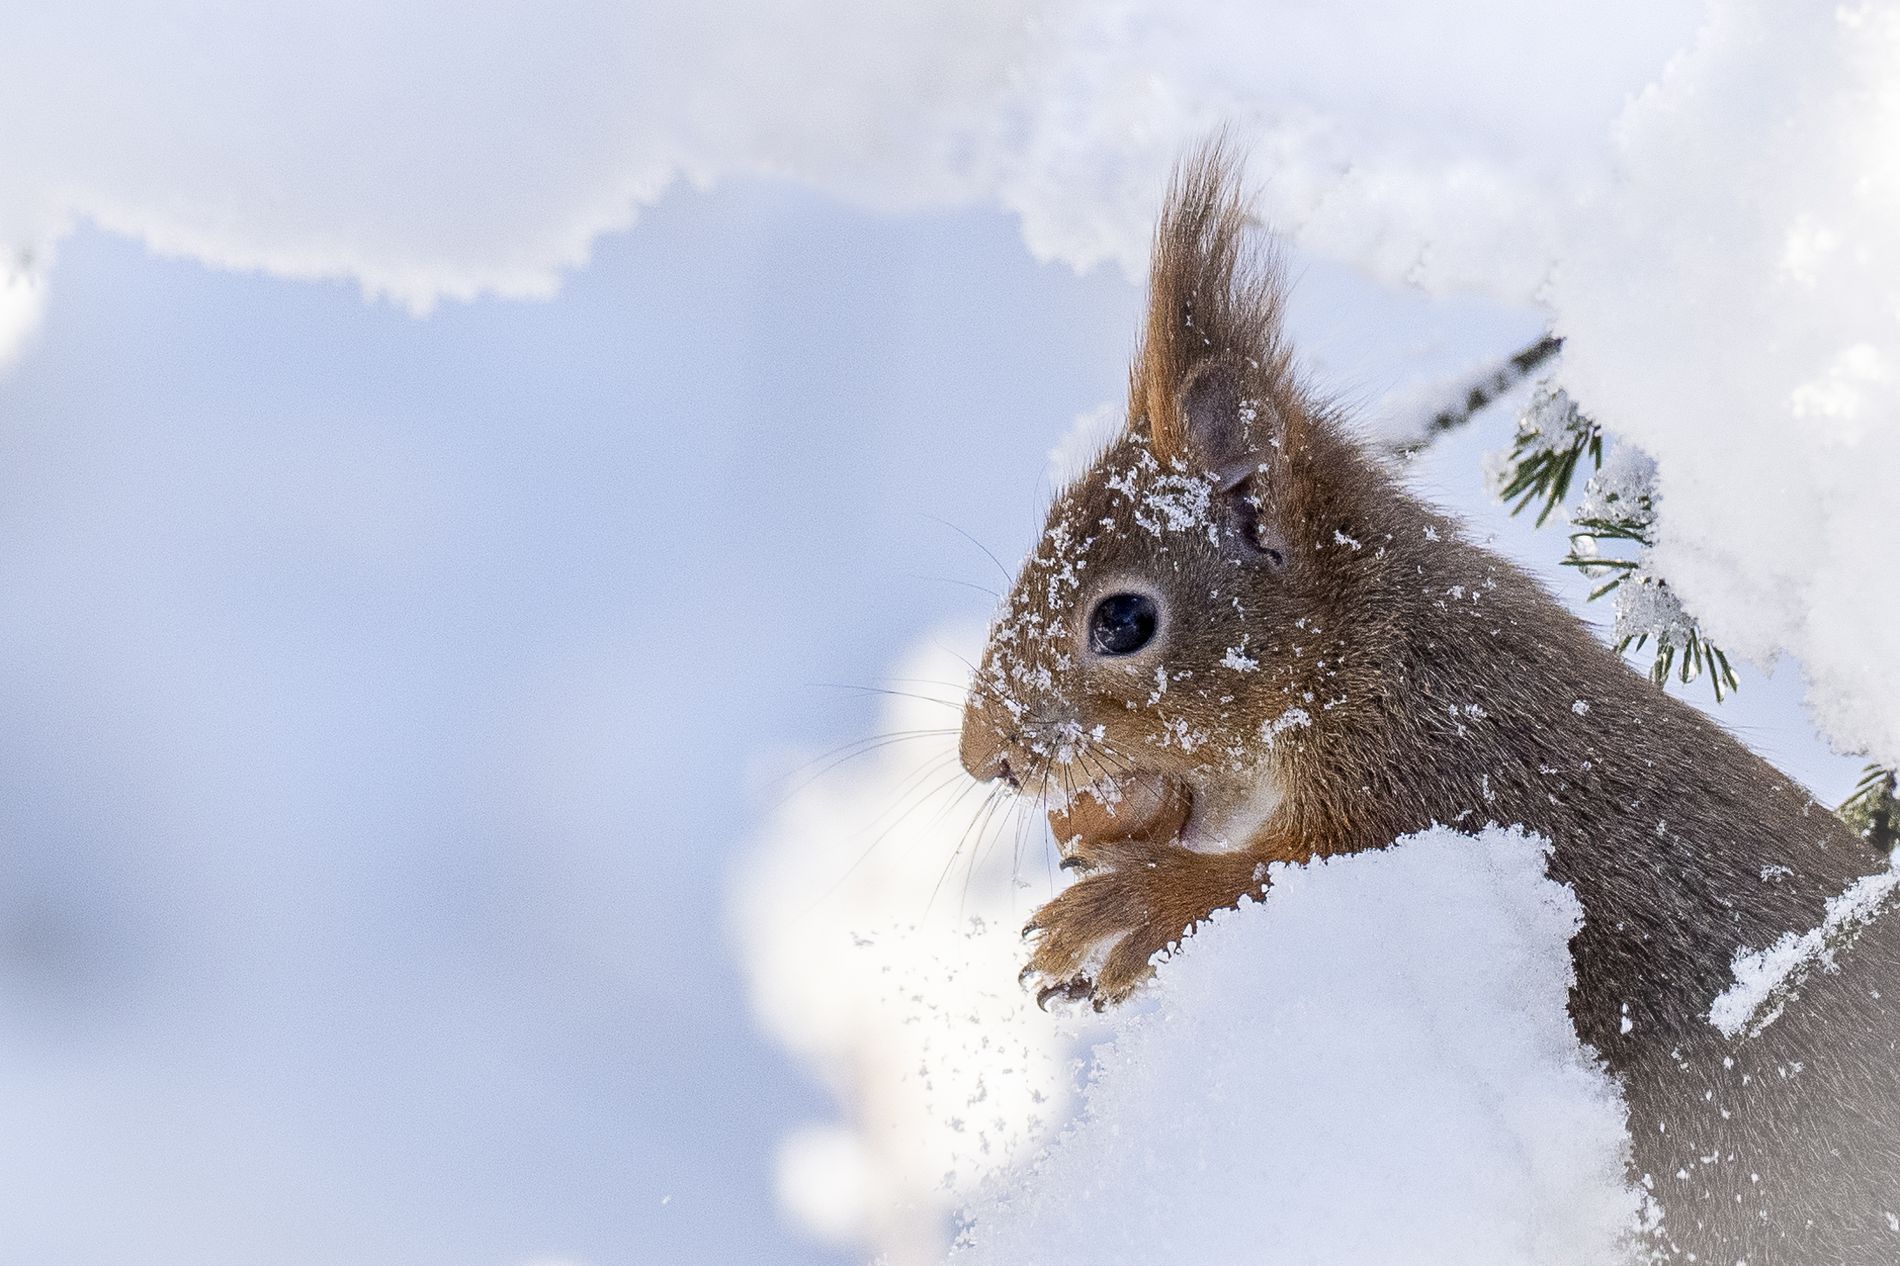
A squirrel.
The image shows a shot taken to a squirrel. The squirrel is surrounded with ice from each side. There is also some grass covered in ice. The background is blurry making the squirrel the main focus of the image.
The image shows a closeup shot taken to a squirrel. The squirrel is surrounded with ice. The dense fur of the squirrel seems to be helping it to survive in this intense environment. The background is blurry making the squirrel the main focus of the image. The brown color of the squirrel is adding warmth to the image while the white cool ice is making contrast with it.
Labels: Animal, Mammal, Rat, Rodent, Nature, Outdoors, Squirrel, Snow, Weather, Grass, Ice, background
Camera: OM Digital Solutions OM-1
Lens: OLYMPUS M.300mm F4.0
Aperture: F4
Exposure: 1/1250 sec
ISO: 320
Focal length: 300.0 mm